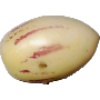
Label: pepino